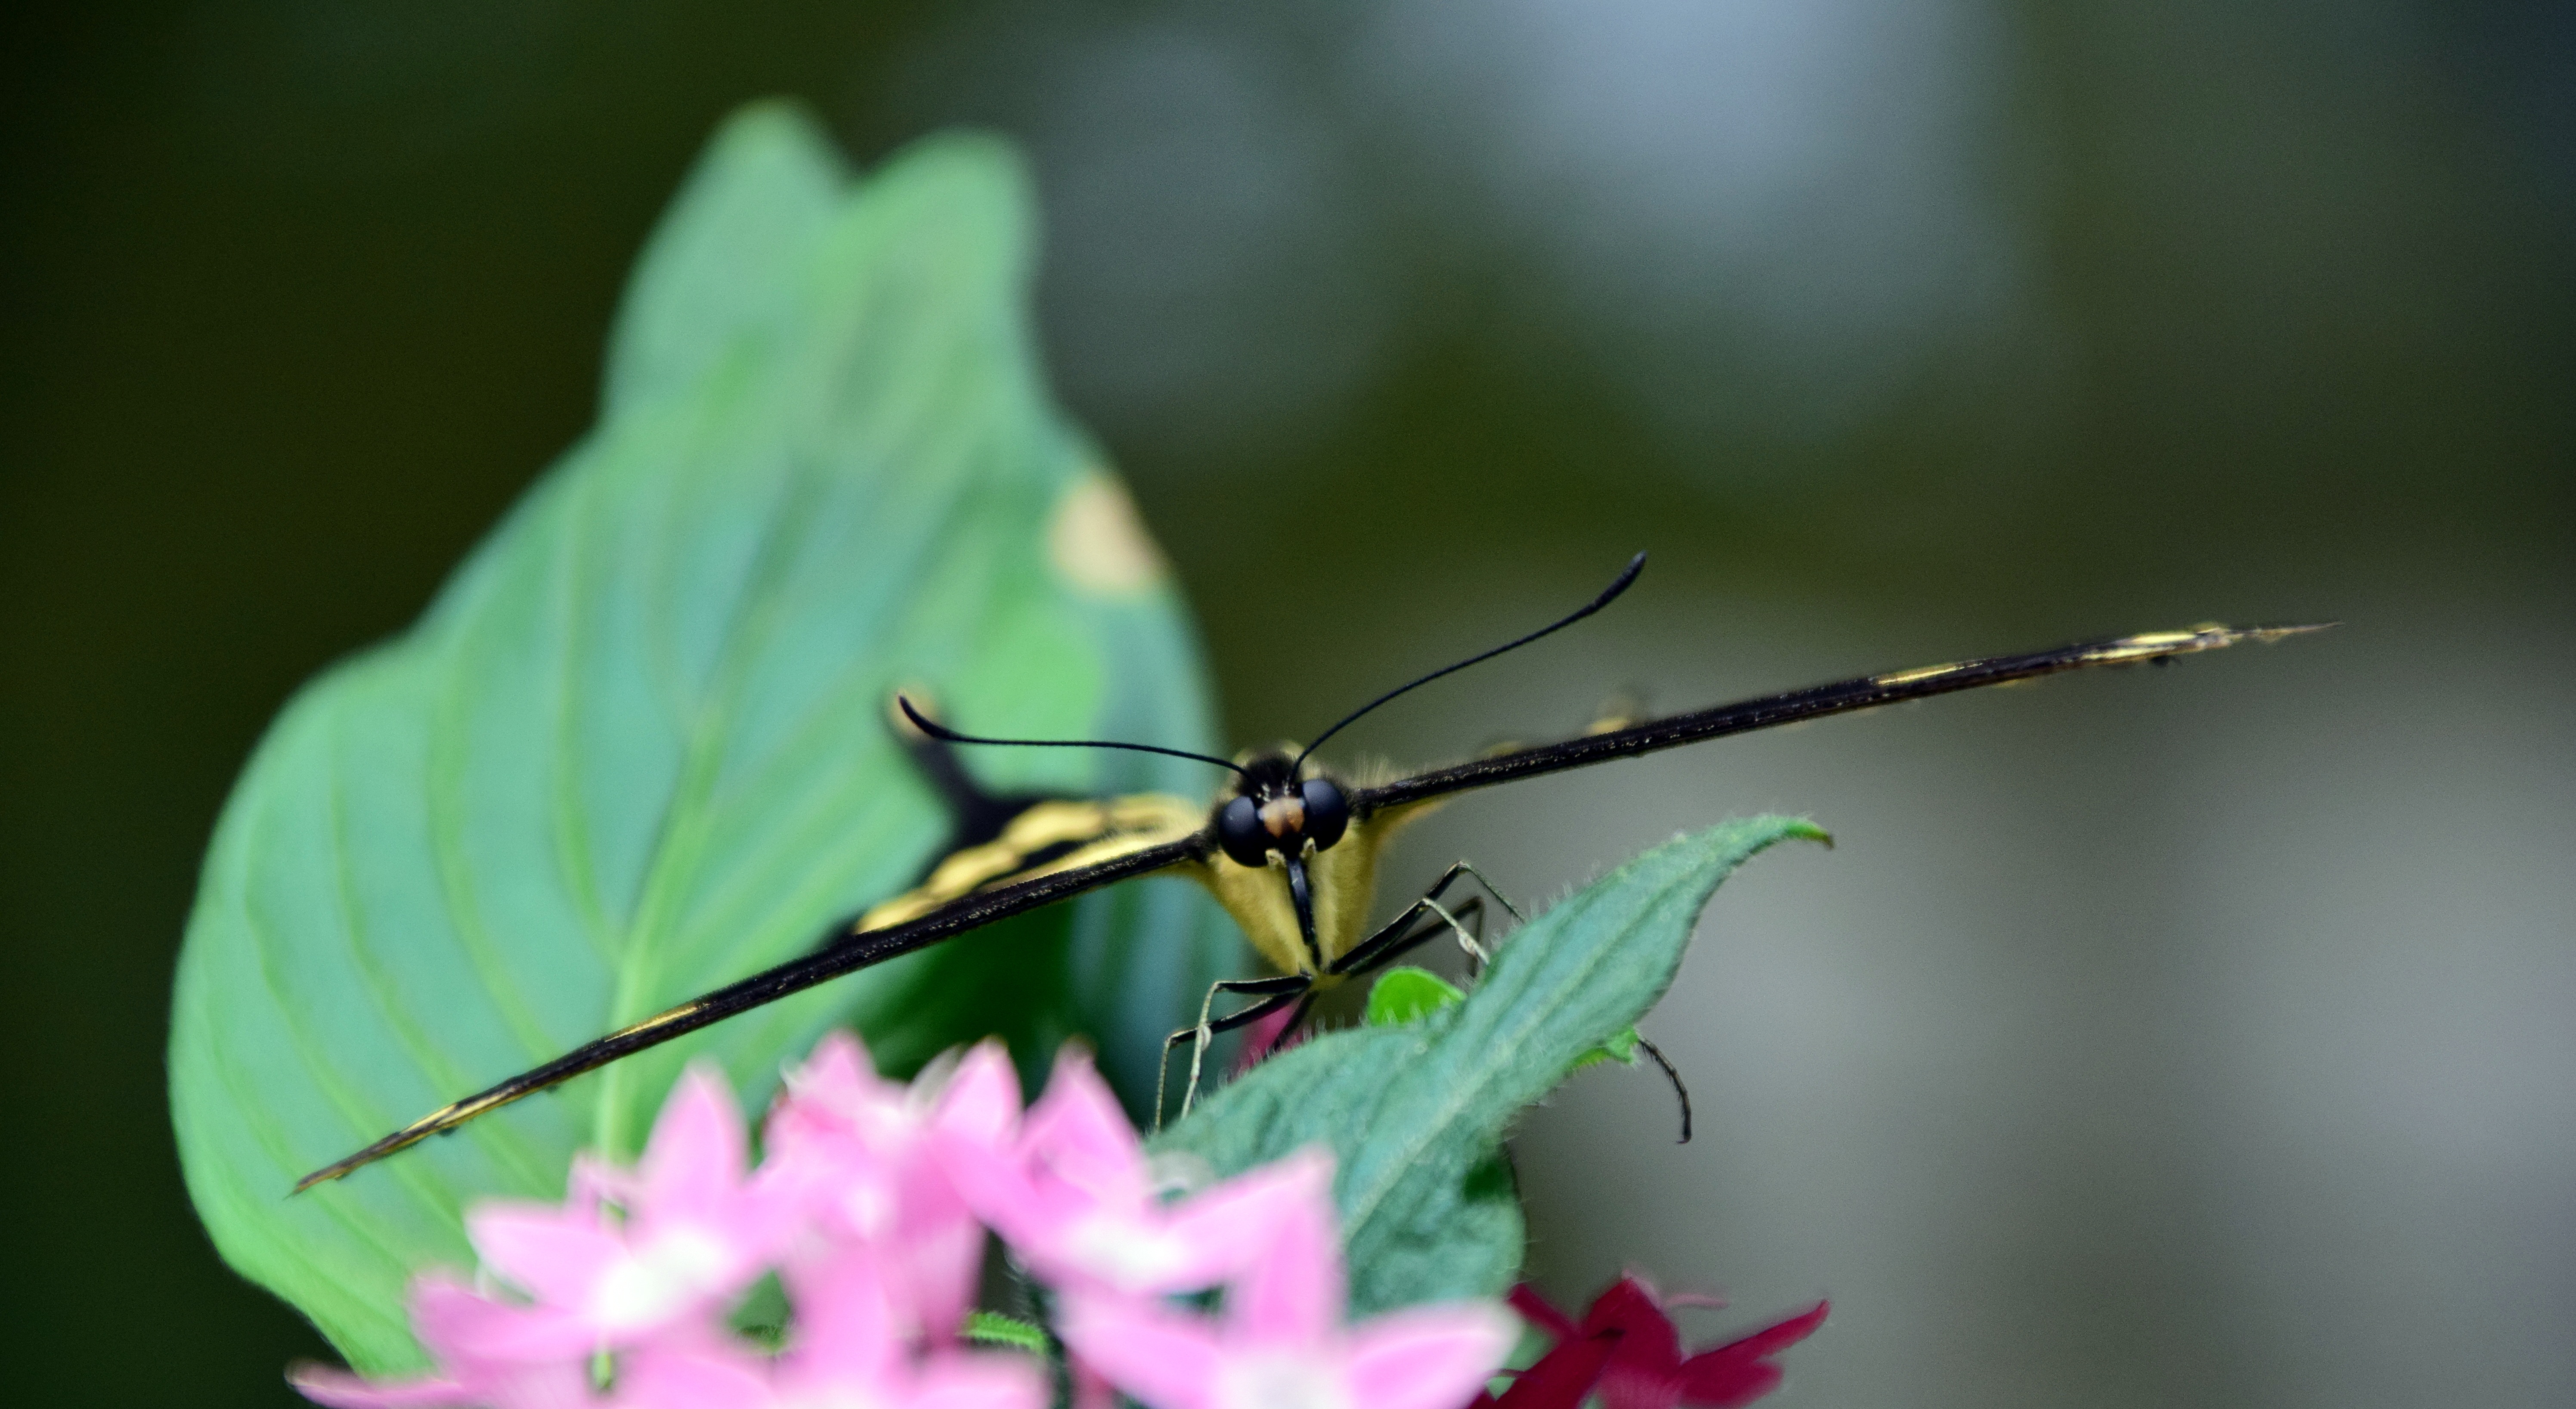
nature, branch, wing, photography, leaf, flower, animal, green, insect, butterfly, close, flora, fauna, invertebrate, start, close up, dragonfly, beautiful, butterflies, damselfly, tender, tropics, macro photography, arthropod, papilio machaon, dovetail, sensitive, frontal, plant stem, dragonflies and damseflies, flying position